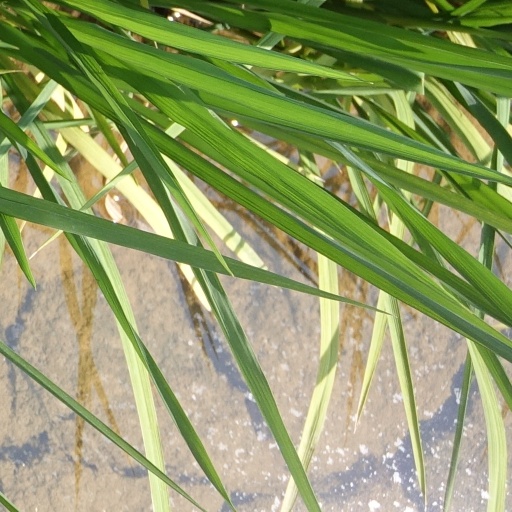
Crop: rice